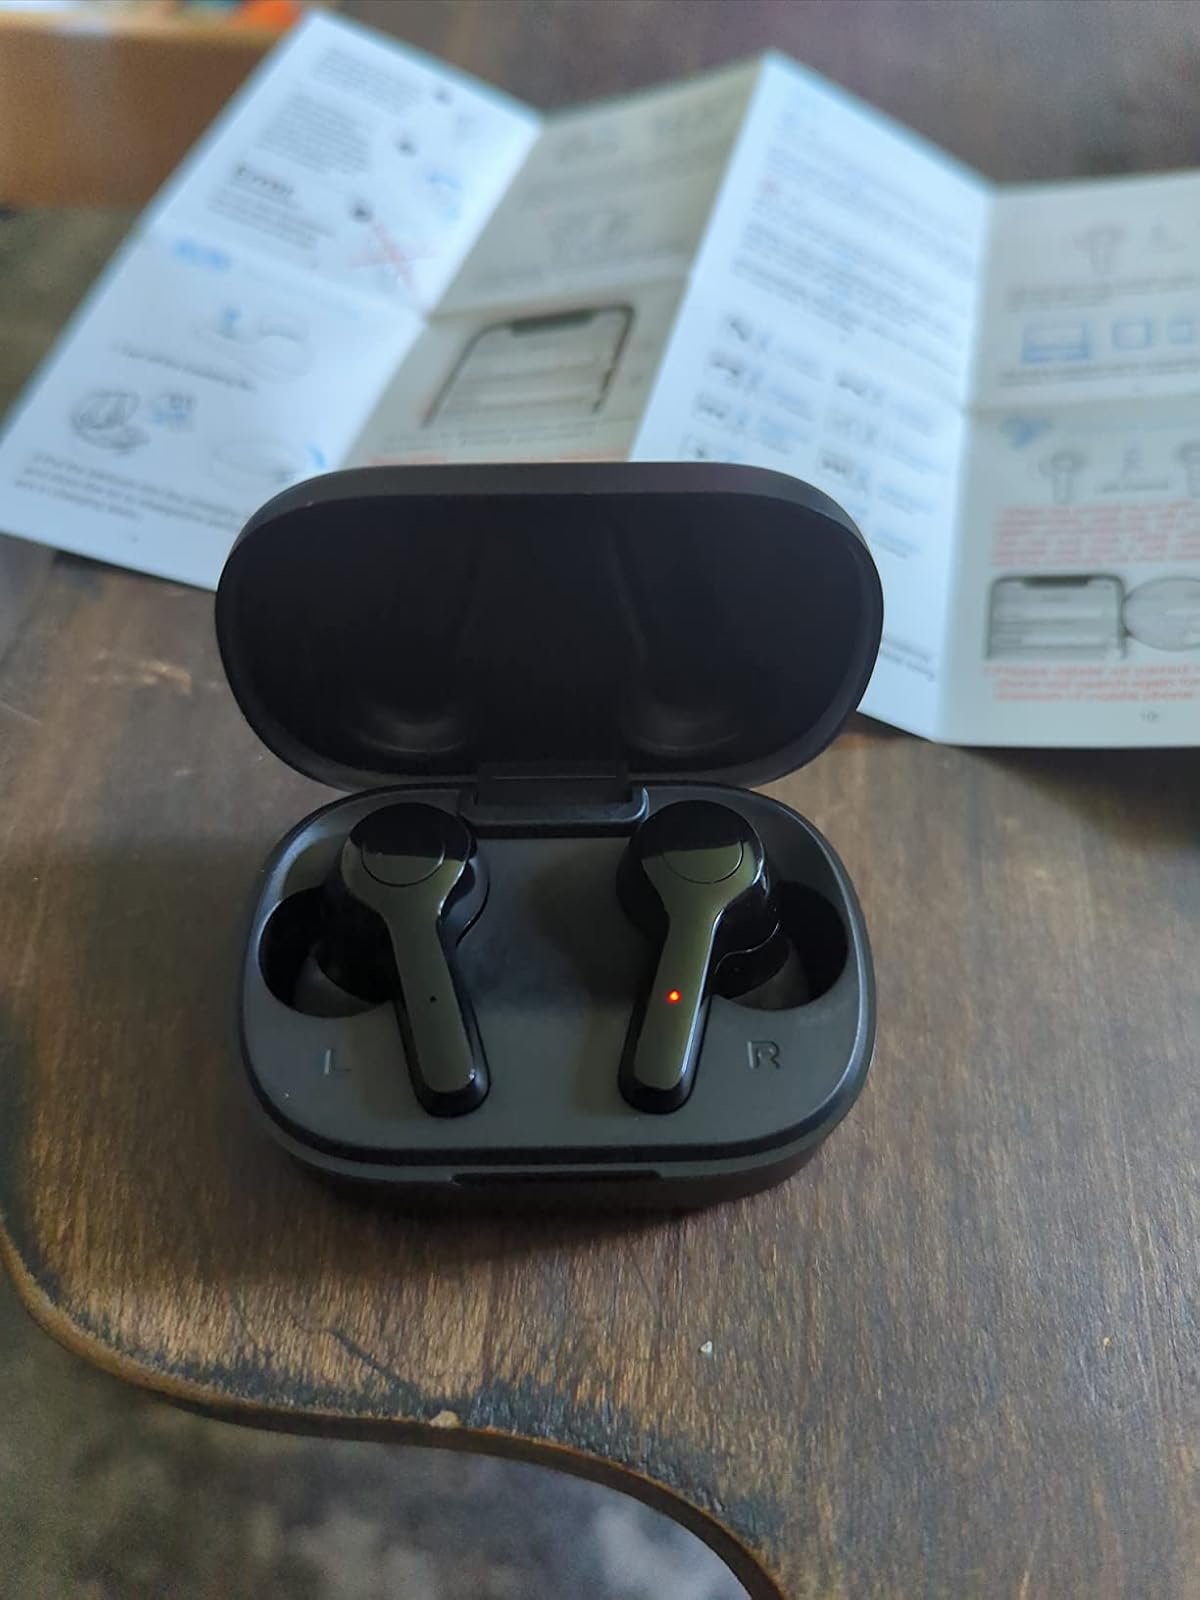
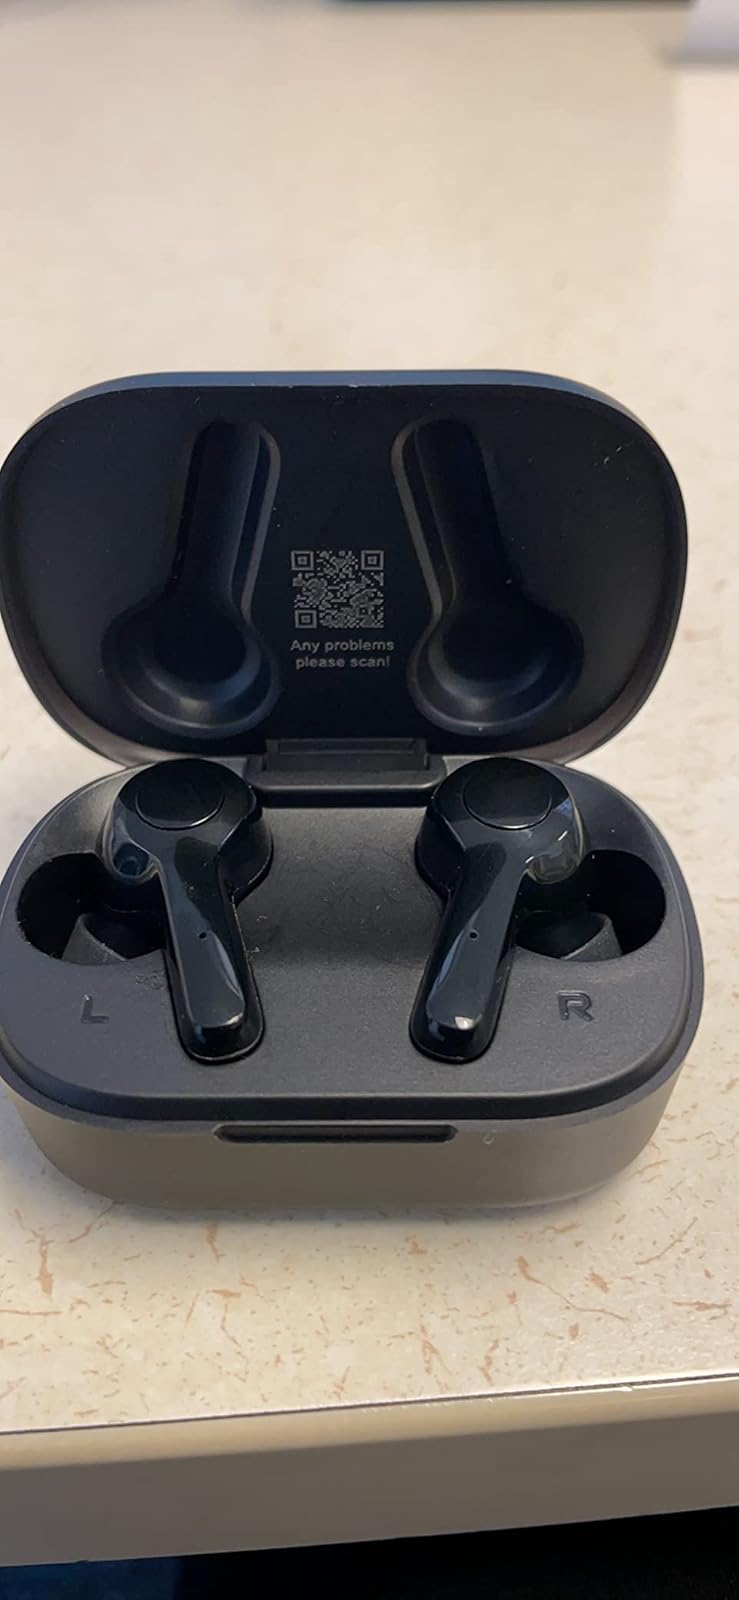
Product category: earbuds
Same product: yes